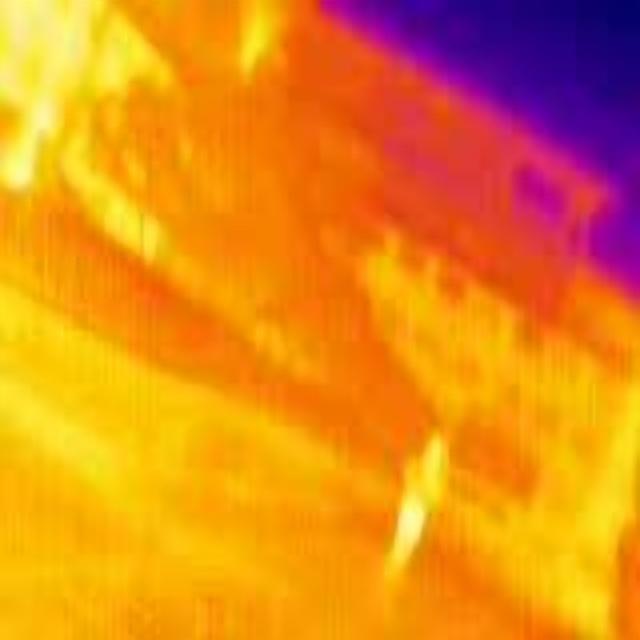
Detected objects:
label: person